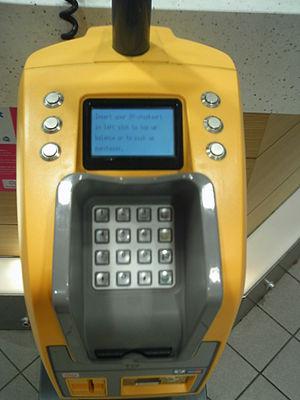
La Openbaarvervoerchipkaart ou OV-chipkaart est une carte à puce sans contact valable sur l'ensemble des réseaux de transport en commun des Pays-Bas, de même que sur le réseau ferroviaire de la compagnie nationale des Nederlandse Spoorwegen. Introduite en 2005, elle constitue depuis le 3 novembre 2011 l'unique système de paiement sur les réseaux de bus, de tramway et de métro, aux côtés des tickets à l'unité et en remplacement des anciennes strippenkaarten. Il est cependant toujours possible d'acheter des billets de train au format papier.